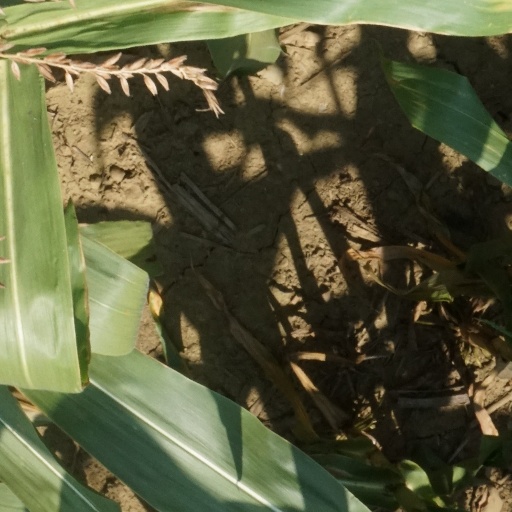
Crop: maize; corn